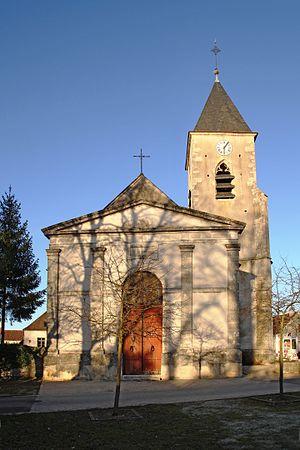
Église Saint-Paul de Précy-le-Sec
Précy-le-Sec est une commune française située dans le département de l'Yonne en région Bourgogne-Franche-Comté.